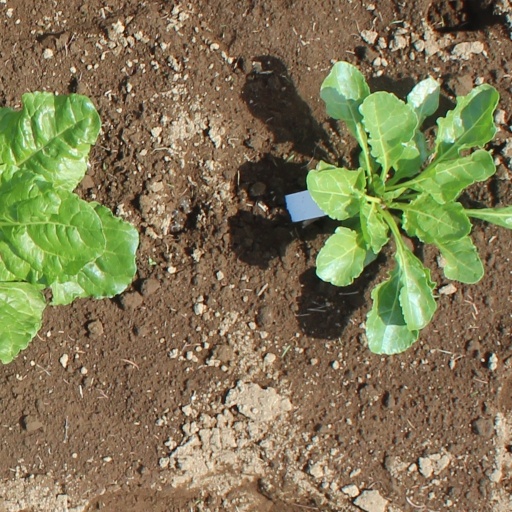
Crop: sugar beet